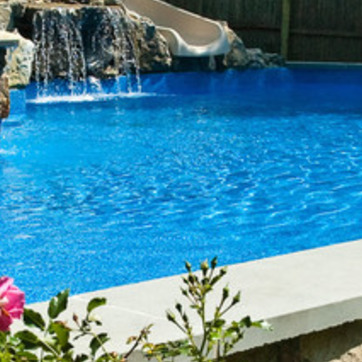
Material: water